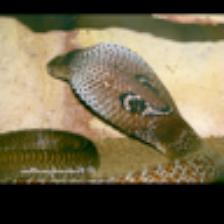
Label: NonHuman